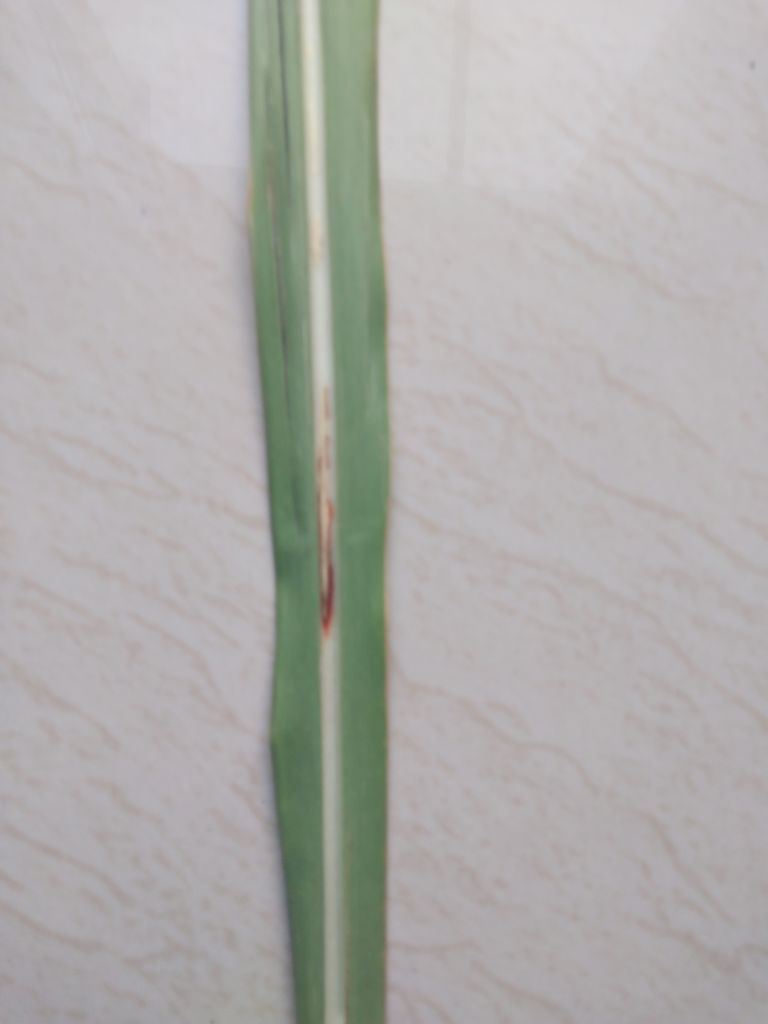
Label: Brown Spot